Siege of Jadotville

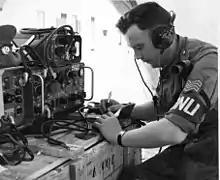
Radio operator of "A" Company in the months prior to the siege

Due to anti-UN and pro-Katangese sentiments in the region, the troops were not universally welcomed. Two companies of ONUC peacekeepers — one Swedish and one Irish — had been withdrawn from Jadotville in the days prior to "A" Company's arrival. While it is not clear why the Katangese wanted to isolate the Irish UN troops, some commentators have suggested that the goal may have been to take the Irish as prisoners for leverage in negotiations with the UN.